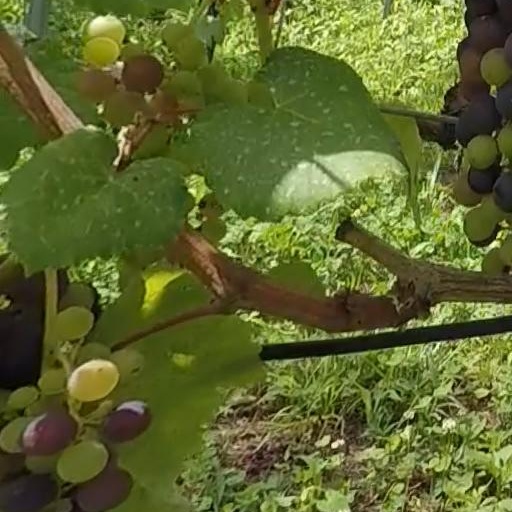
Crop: grape